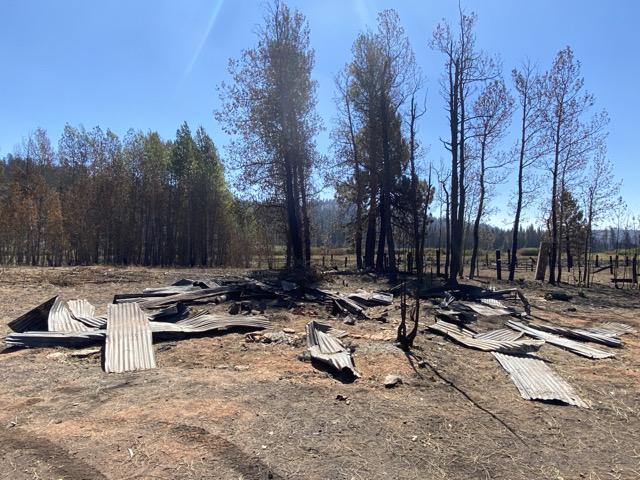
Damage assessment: destroyed